Thomas Coryat

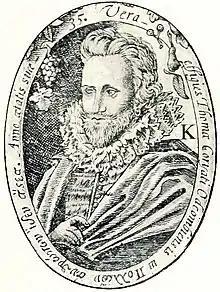

Thomas Coryat (also Coryate) (c. 15771617) was an English traveller and writer of the late Elizabethan and early Jacobean age. He is principally remembered for two volumes of writings he left regarding his travels, often on foot, through Europe and parts of Asia. He is often credited with introducing the table fork to England, with "Furcifer" (Latin: fork-bearer, rascal) becoming one of his nicknames. His description of how the Italians shielded themselves from the sun resulted in the word "umbrella" being introduced into English.